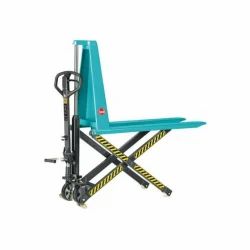
Label: Scissor_Hand_Pallet_Truck_Shp10